First-person (video games)

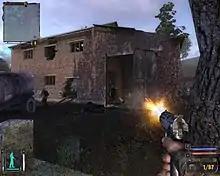
A screenshot from ""; the presence of the player character's right hand firing their gun (bottom right) denotes the first-person perspective.

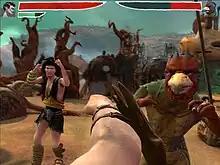
First-person can be used for virtually any genre; "Zeno Clash" is a beat 'em up in first person, an unusual choice for the genre.

In video games, first-person (also spelled first person) is any graphical perspective rendered from the viewpoint of the player character, or from the inside of a device or vehicle controlled by the player character. It is one of two perspectives used in the vast majority of video games, with the other being third-person, the graphical perspective from outside of any character (but possibly focused on a character); some games such as interactive fiction do not belong to either format.